List of female cabinet ministers of the Republic of Ireland

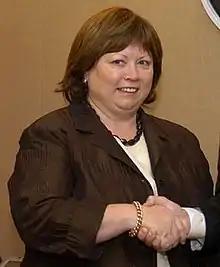
Mary Harney.

The Government of Ireland is the cabinet that exercises executive authority in the Republic of Ireland. Its ministers are collectively responsible for the Departments of State administered by the members of the Government.